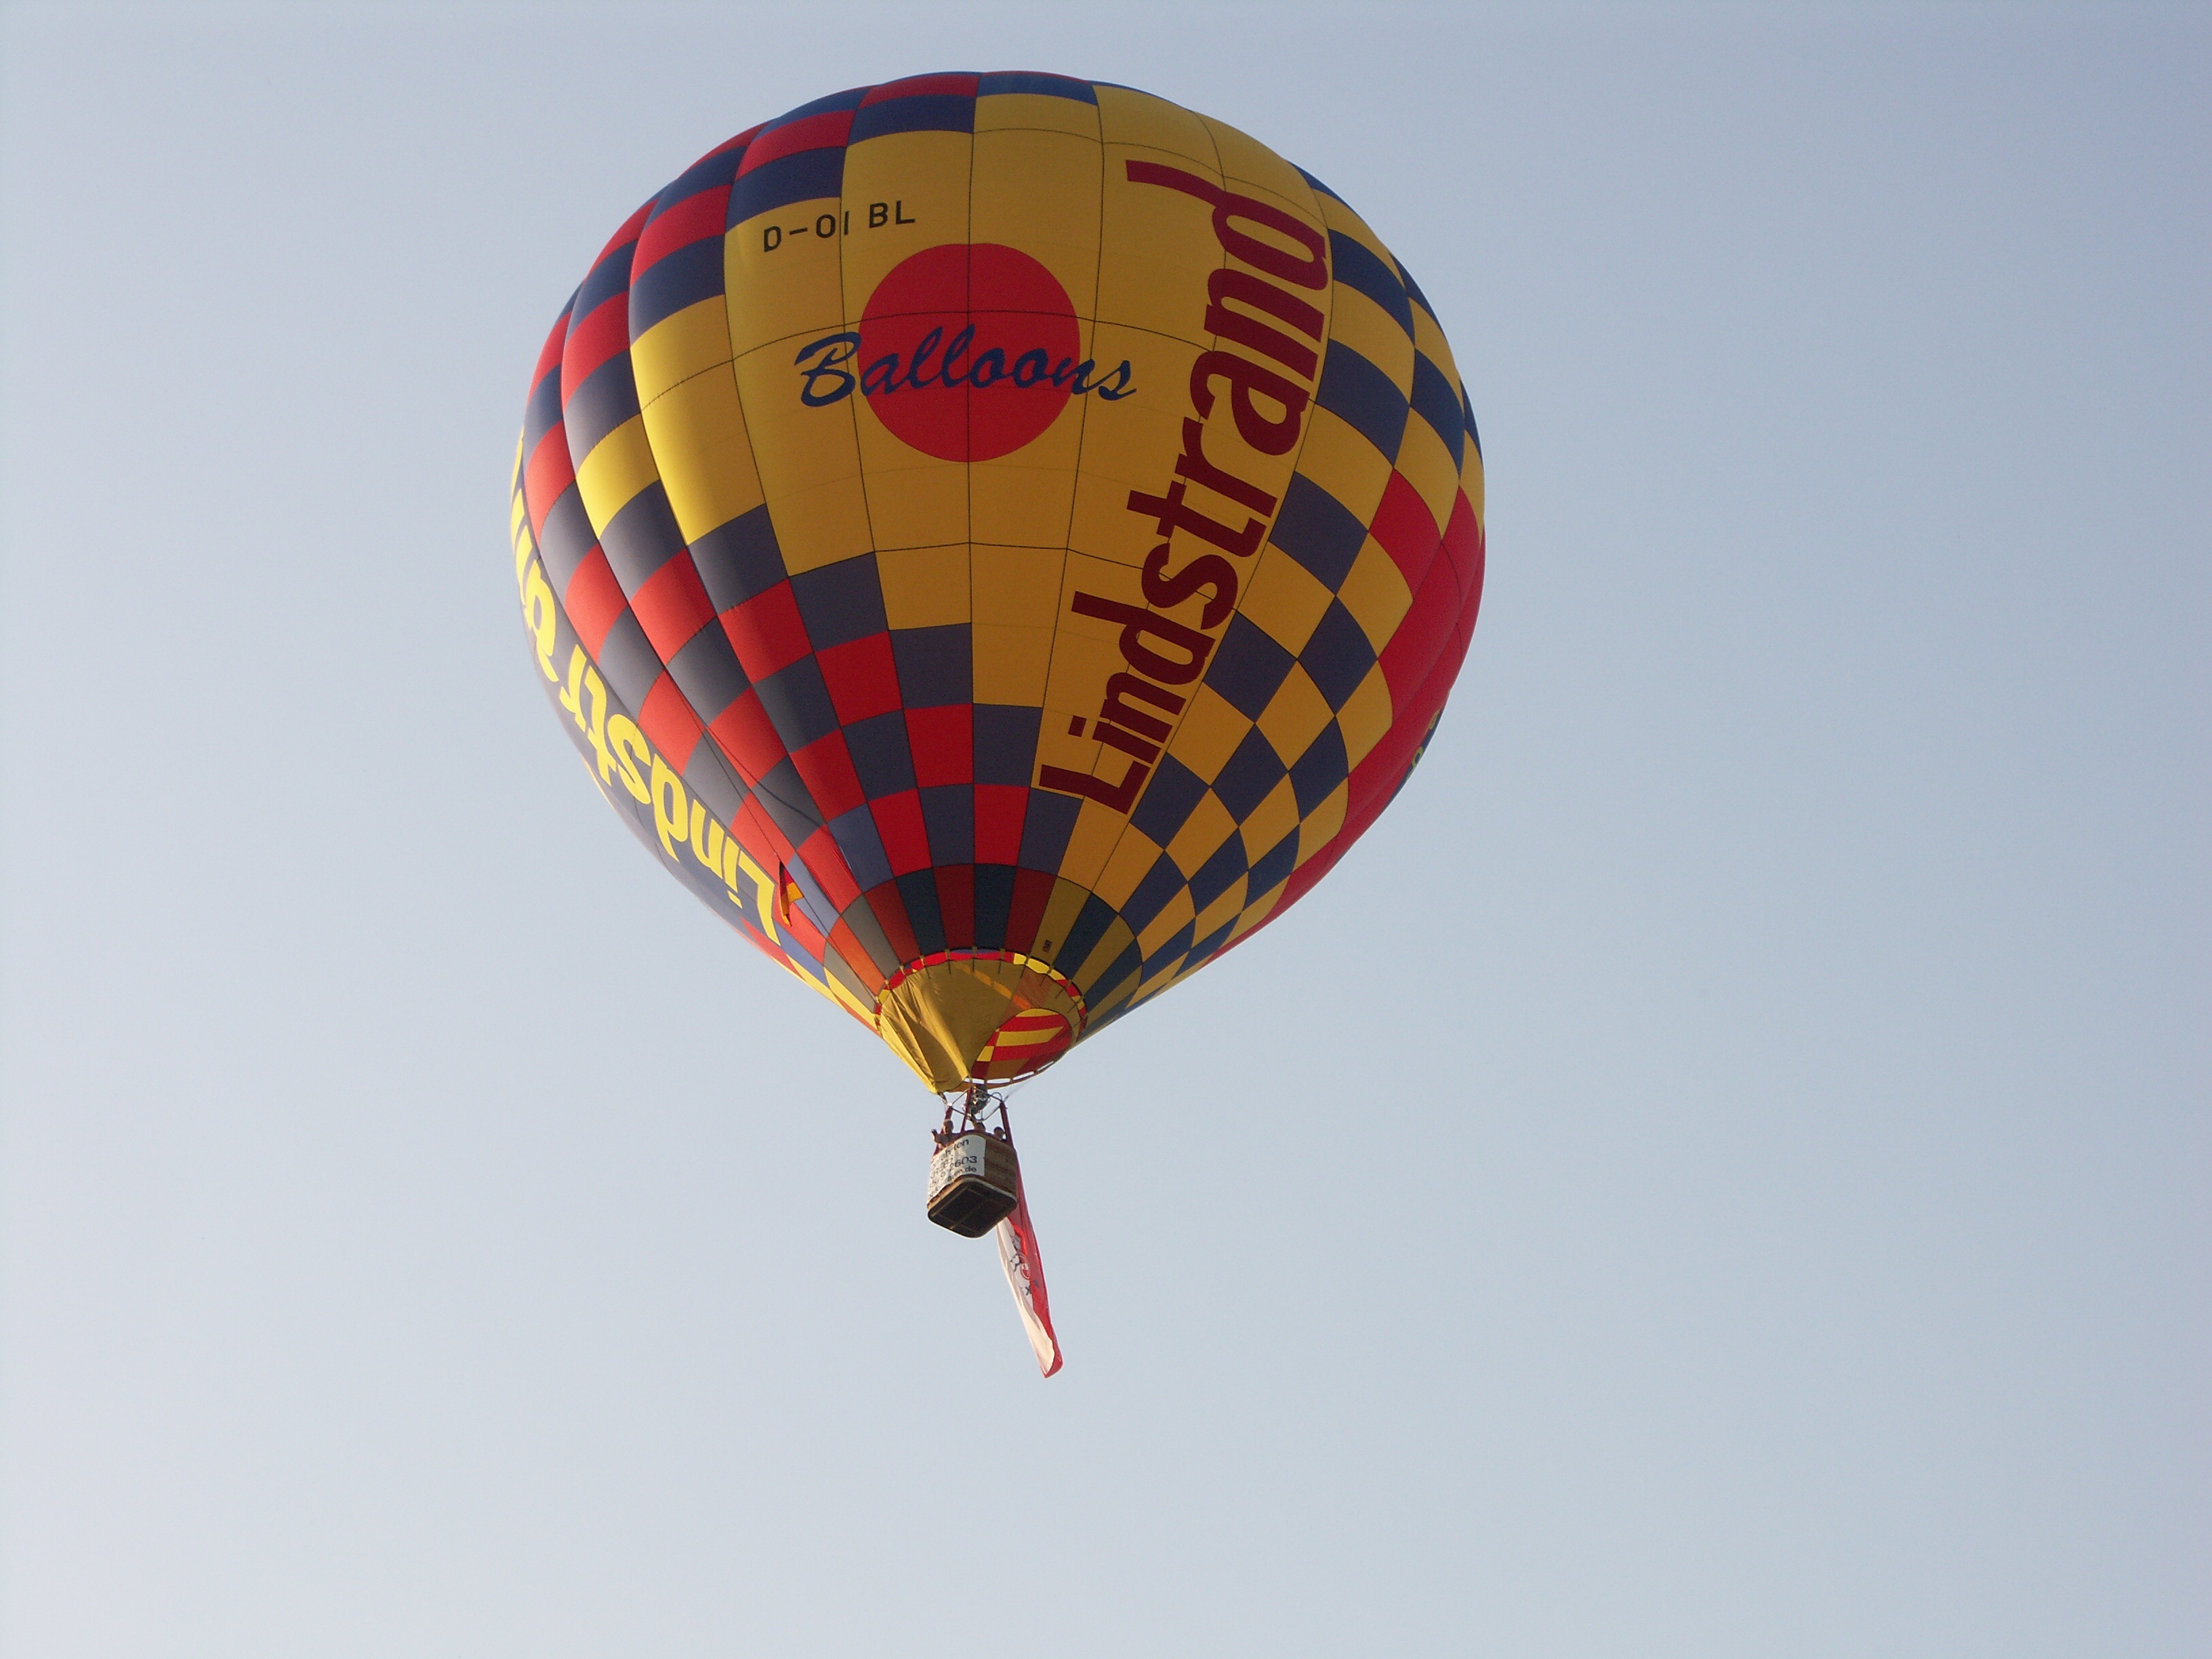
sky, balloon, hot air balloon, fly, aircraft, vehicle, aviation, drive, hot air, toy, gondola, habitat, air sports, hot air ballooning, heaven help us, atmosphere of earth, executive car, riveting air balloon